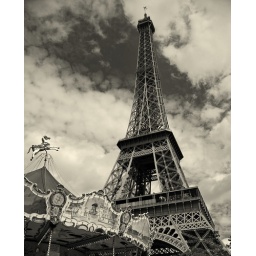
...and the horse jumped over the tower